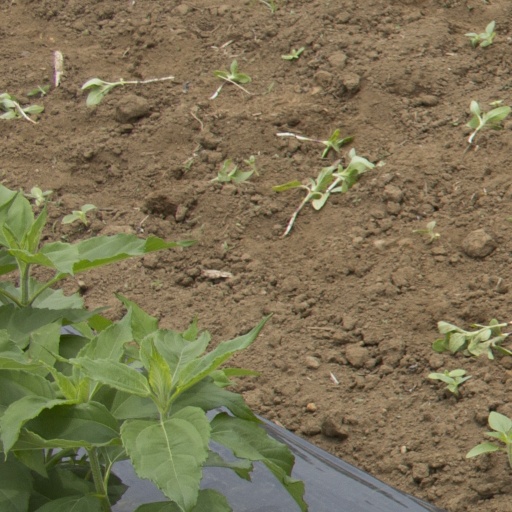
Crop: Jerusalem artichoke